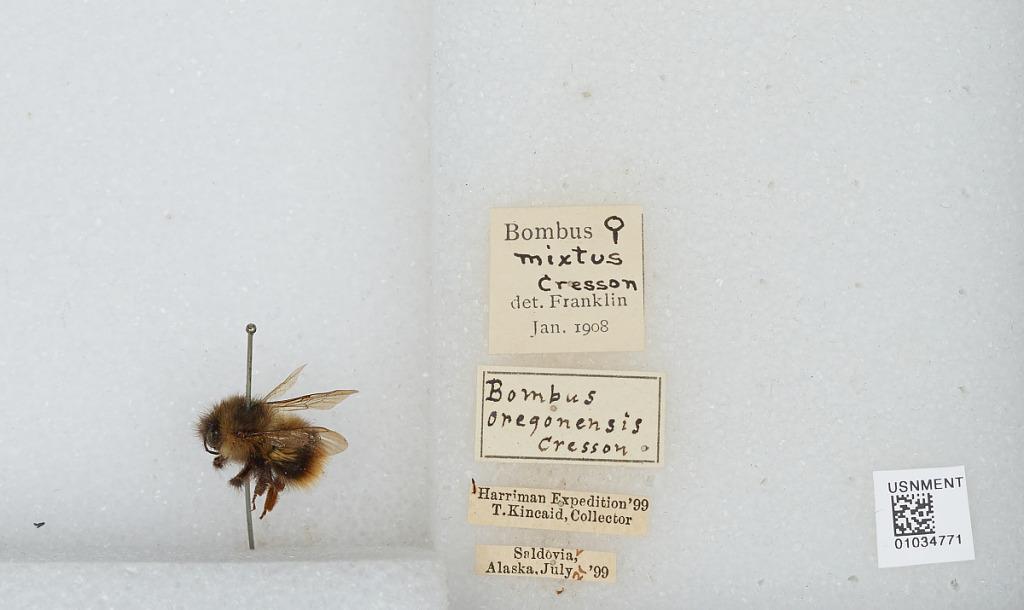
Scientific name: Bombus (Pyrobombus) mixtus Cresson
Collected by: T. Kincaid
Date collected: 1899-7-21
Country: United States
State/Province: Alaska
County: Kenai Peninsula
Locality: Seldovia
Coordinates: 59.4389, -151.713
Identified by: Franklin